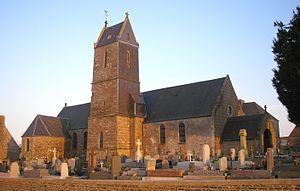
Le Bocage virois est un pays de la Normandie. Ses habitants sont les Bocains.
Vaudry est une ancienne commune française, située dans le département du Calvados en région Normandie, devenue le 1ᵉʳ janvier 2016 une commune déléguée au sein de la commune nouvelle de Vire Normandie.